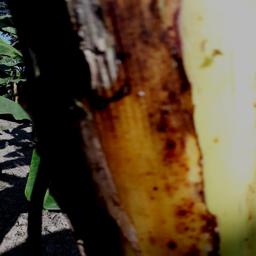
Label: PSEUDOSTEM WEEVIL